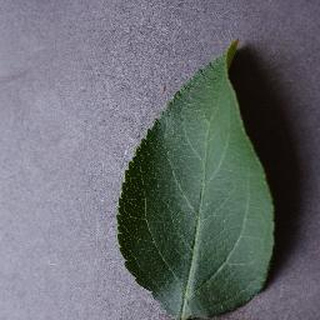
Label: healthy_apple